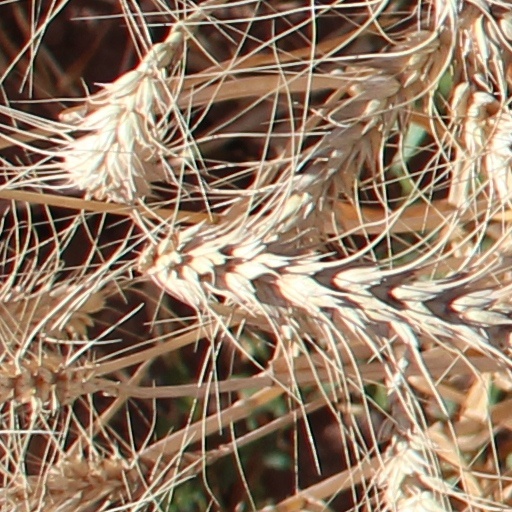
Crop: wheat